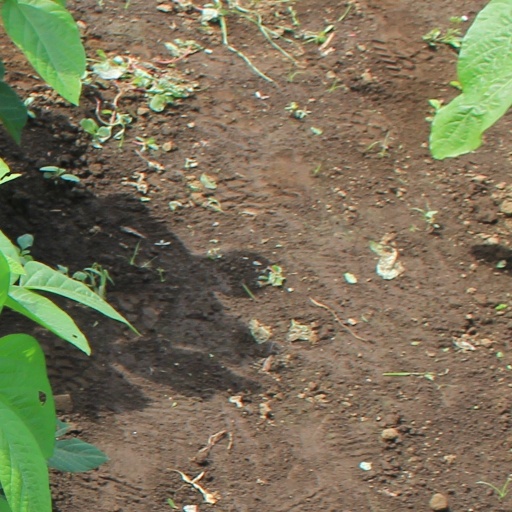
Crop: soybean